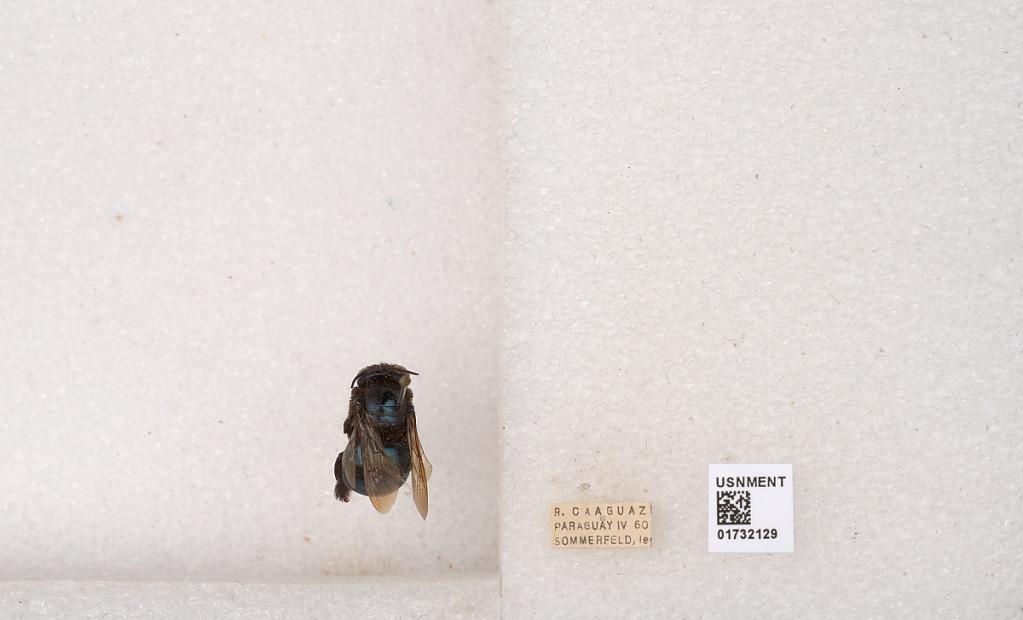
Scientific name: Xylocopa (Schonnherria) splendidula Lepeletier
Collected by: C. Soegiarto
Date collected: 1960-4-1
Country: Paraguay
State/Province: Quinto
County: Caaguazu
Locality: R. Caaguazu